Japanese cruiser Asama

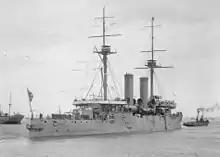
"Asama" being towed to sea off Australia, between 1923 and 1935

After World War I, "Asama" was used primarily for long range oceanic navigation training by officer candidates. On 21 August 1920, she began a training voyage to South America and Polynesia that lasted until 2 April 1921. She was re-designated a 1st class coast defense ship on 1 September 1921. In 1922,